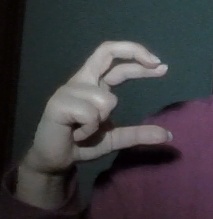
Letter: thal